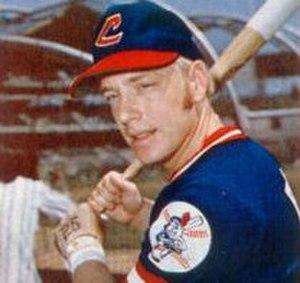
David Gus « Buddy » Bell est un ancien joueur des Ligues majeures de baseball de 1972 à 1998.